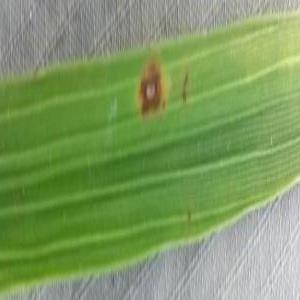
Disease: Brownspot